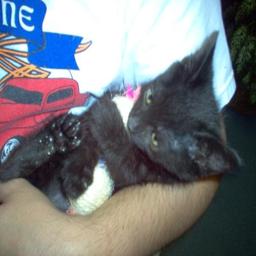
Animal: cats